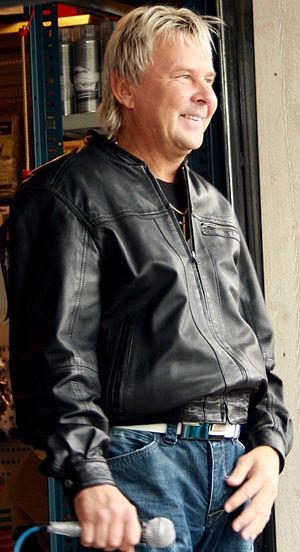
Matti Nykänen / Resultater
Matti Nykänen i 2010.
Matti Ensio Nykänen var en finsk skihopper, der i 1980'erne vandt hele fire OL- og fem VM-guldmedaljer. Dette gør ham til en af de mest succesfulde skihoppere i historien. Hans helt store konkurrent var østtyskeren Jens Weissflog.